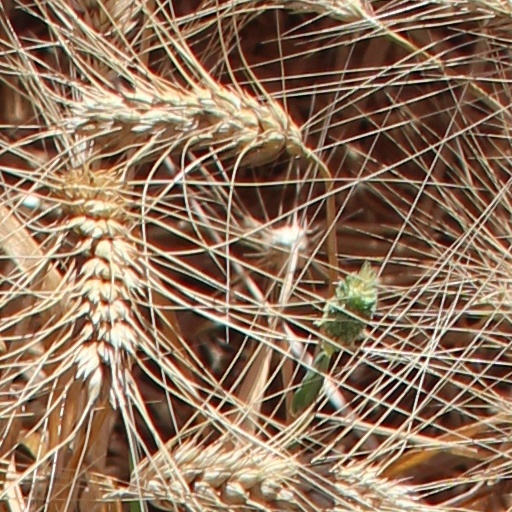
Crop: wheat